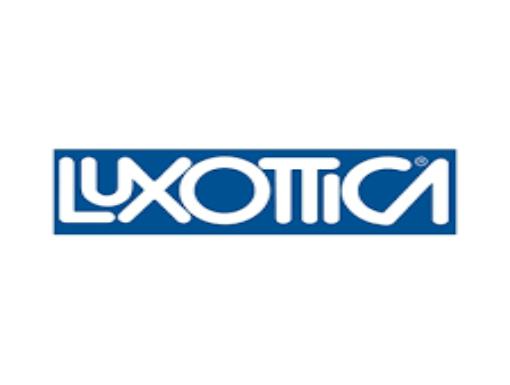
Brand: luxottica
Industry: Necessities